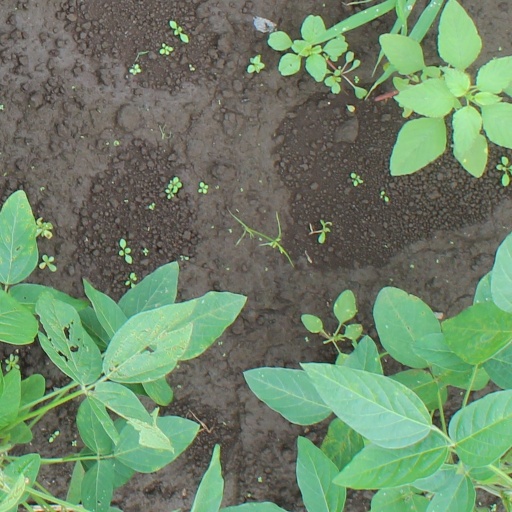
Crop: soybean